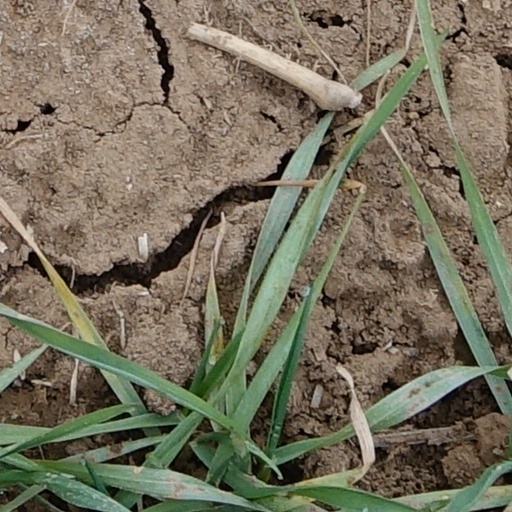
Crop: wheat